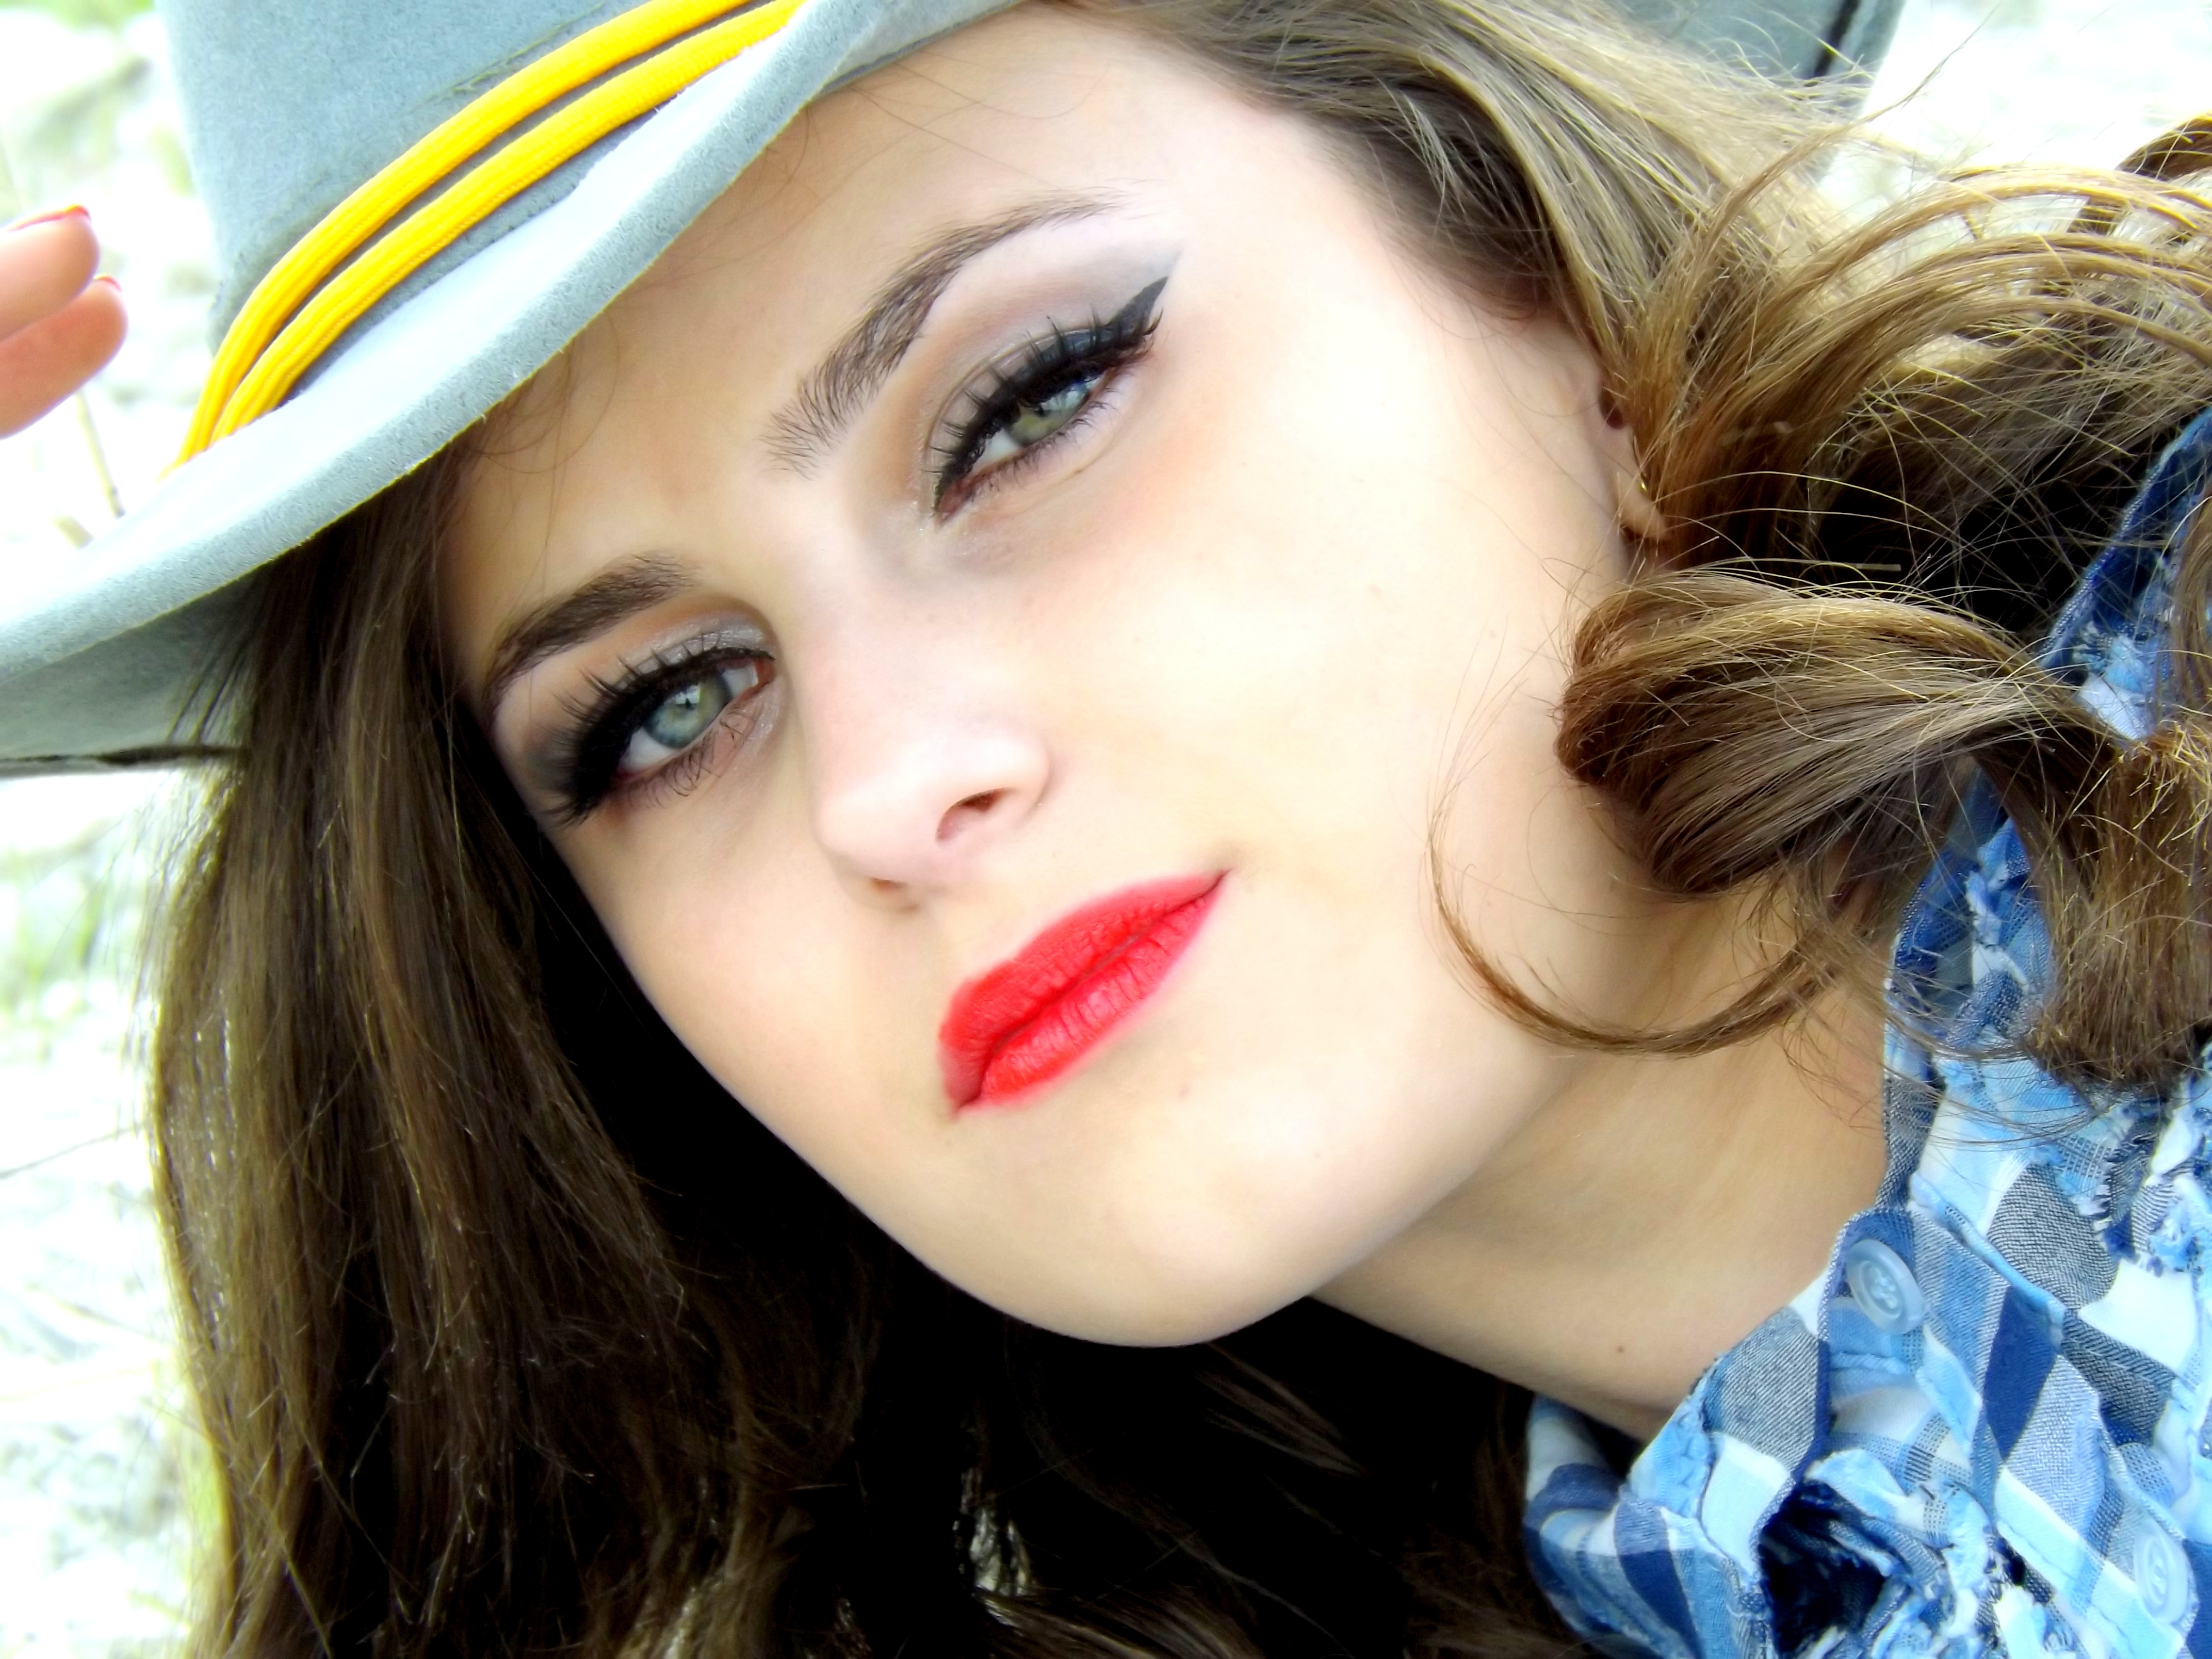
person, girl, hair, photography, portrait, model, spring, fashion, blue, lady, toy, cowgirl, lip, hairstyle, smile, long hair, close up, human body, black hair, face, doll, nose, dress, eye, head, skin, beauty, blond, organ, sweetness, hats, photo shoot, wild west, brown hair, portrait photography